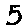
Label: 5